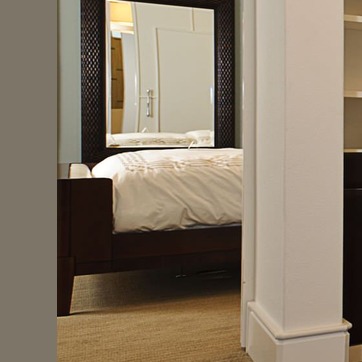
Material: fabric